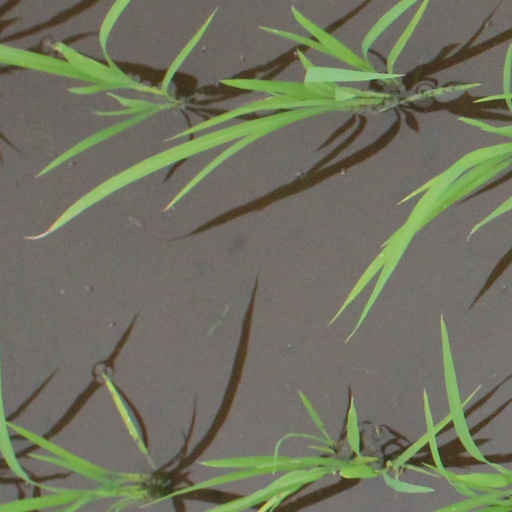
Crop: rice